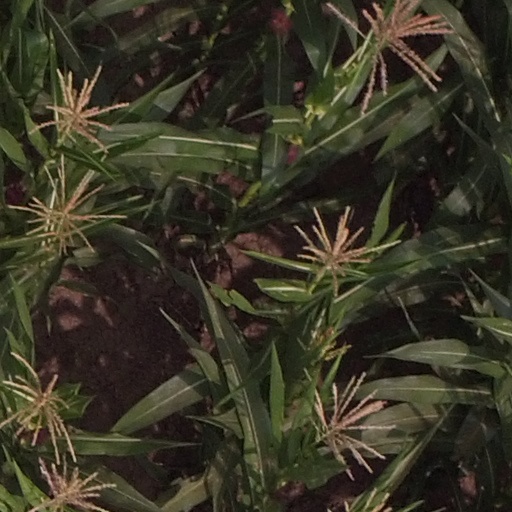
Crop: maize; corn